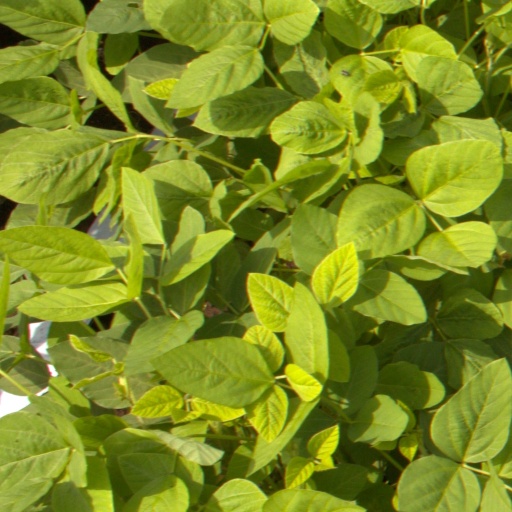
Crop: soybean